Valeriy Lobanovskyi Memorial Tournament

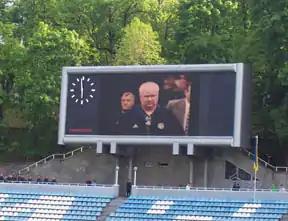
Valery Lobanovsky's image on the scoreboard during the 2007 Memorial Tournament

Valeriy Lobanovskyi Memorial Tournament is an international football tournament established in honour and memory of Valeriy Lobanovskyi since his death on 13 May 2002, hence the name Memorial. The idea was initiated by the FC Dynamo Kyiv management and the tournament is played at the Valeriy Lobanovskyi Dynamo Stadium in Kyiv, Ukraine.